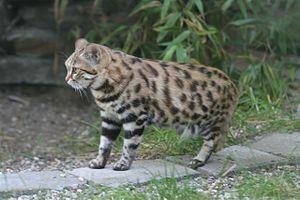
Un chat à pattes noires (Felis nigripes) du Zoo de Wuppertal en Allemagne. Español: Un gato patinegro (Felis nigripes) en el zoológico de Wuppertal.